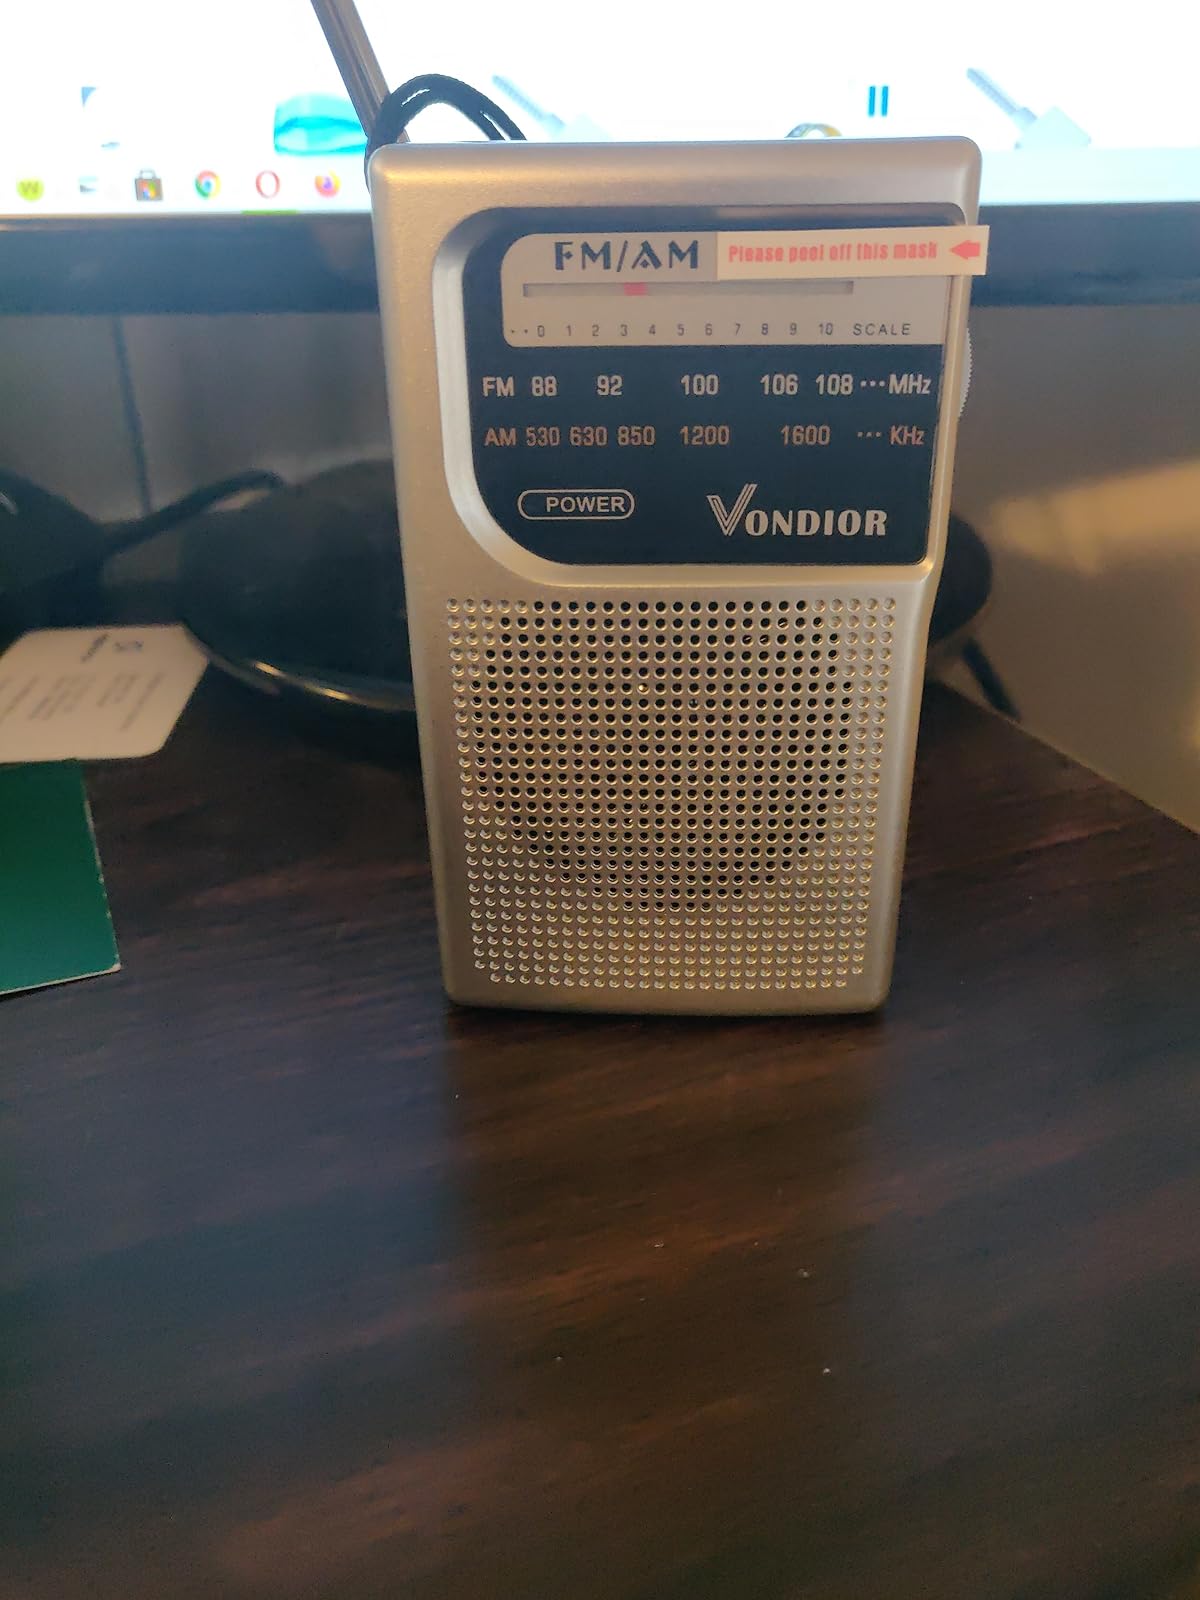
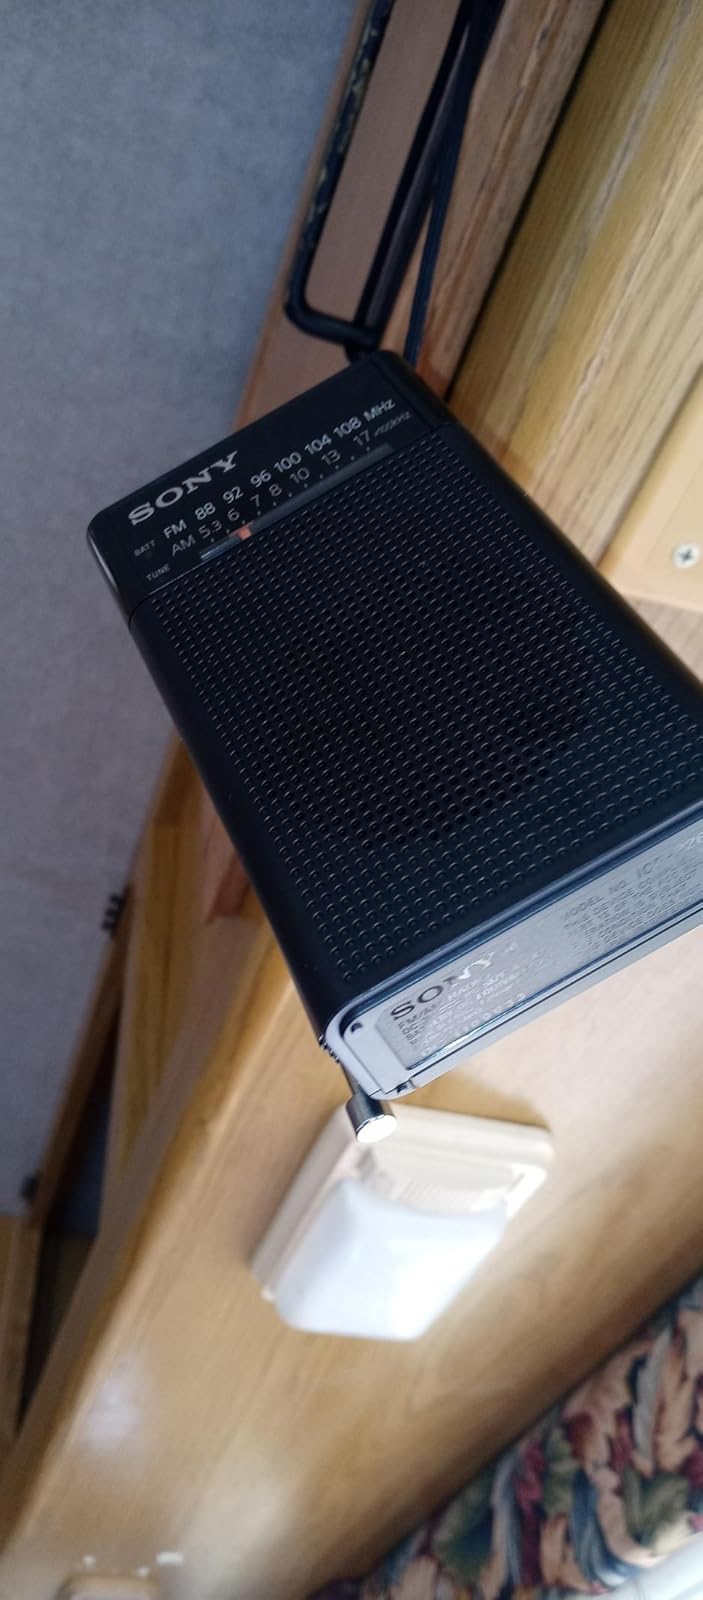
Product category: radio
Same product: no